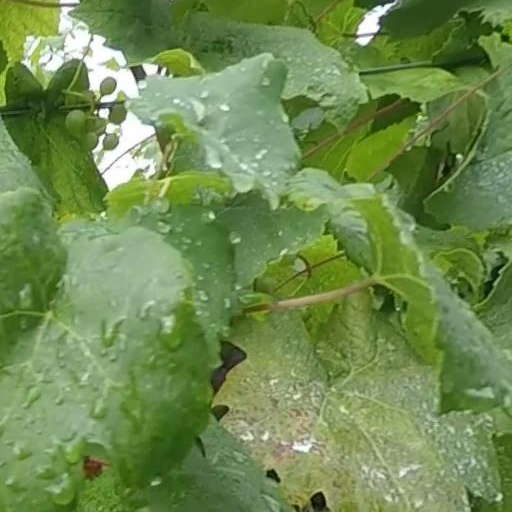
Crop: grape